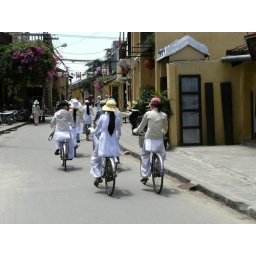
Girls in white Au Doi (Al-e-i) going home from school - Hoi An